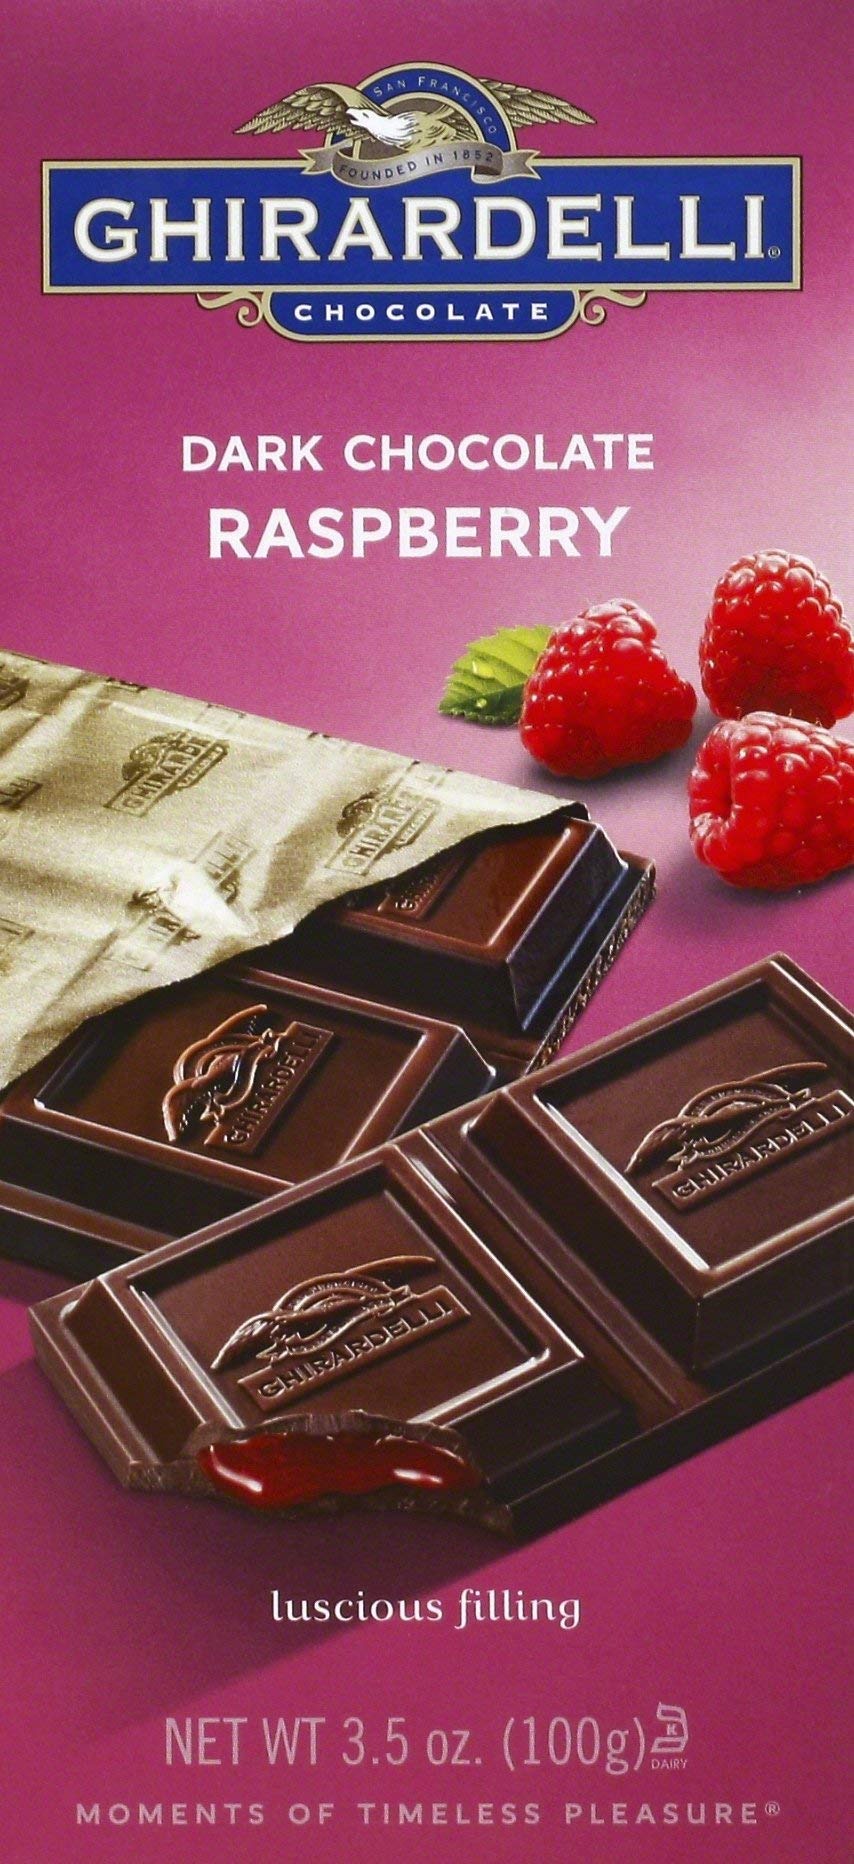
Item Name: Ghirardelli, Dark Chocolate Raspberry Bar, 3.5 oz
Bullet Point 1: As America's longest continuously operating chocolate manufacturer, Ghirardelli has established its position as America's premium chocolate company
Bullet Point 2: Gluten-free and Non-GMO, Effervesce combines Authenticity with Elegance and Prestige
Bullet Point 3: Country of origin is United States
Bullet Point 4: Allergen information: gluten_free
Value: 3.5
Unit: Ounce

Price: 5.975